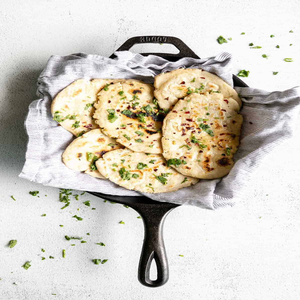
Dish: naan